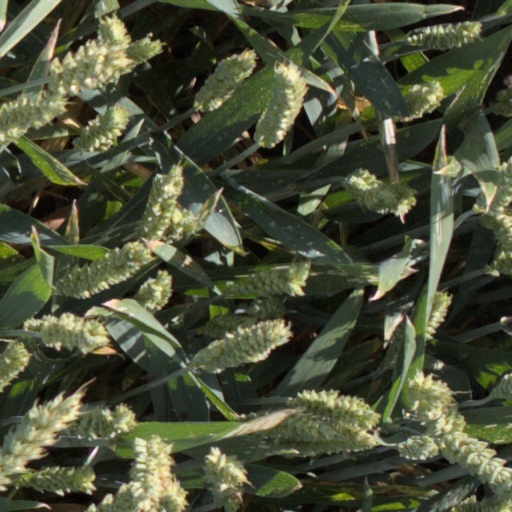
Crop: wheat